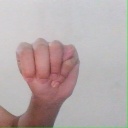
अक्षर: म